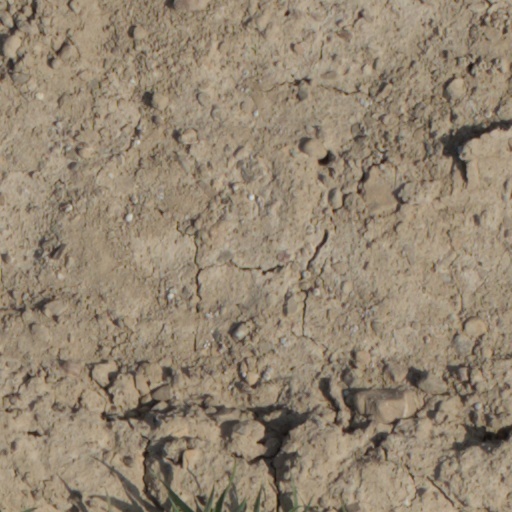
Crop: wheat